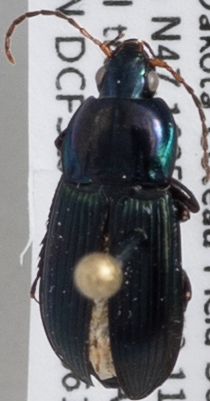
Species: Poecilus lucublandus
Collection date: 2020-06-16
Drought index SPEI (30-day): -2.09
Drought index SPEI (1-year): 2.09
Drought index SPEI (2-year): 2.09